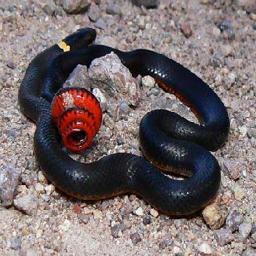
Animal: snakes